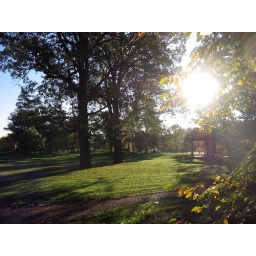
The green space in front of the building where I work.